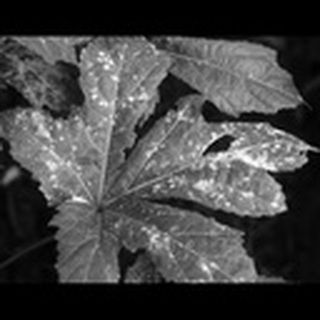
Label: cotton_powdery_mildew